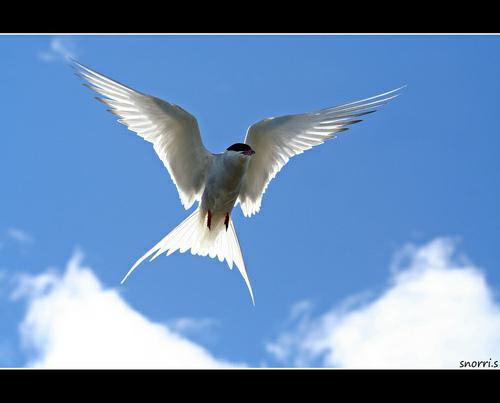
A photo of a artic tern